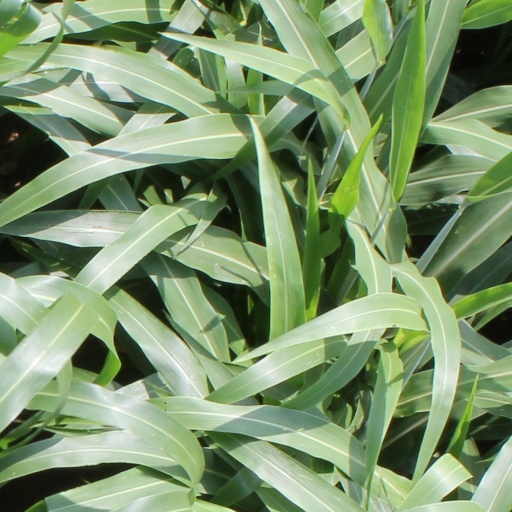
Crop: sorghum